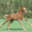
Label: horse